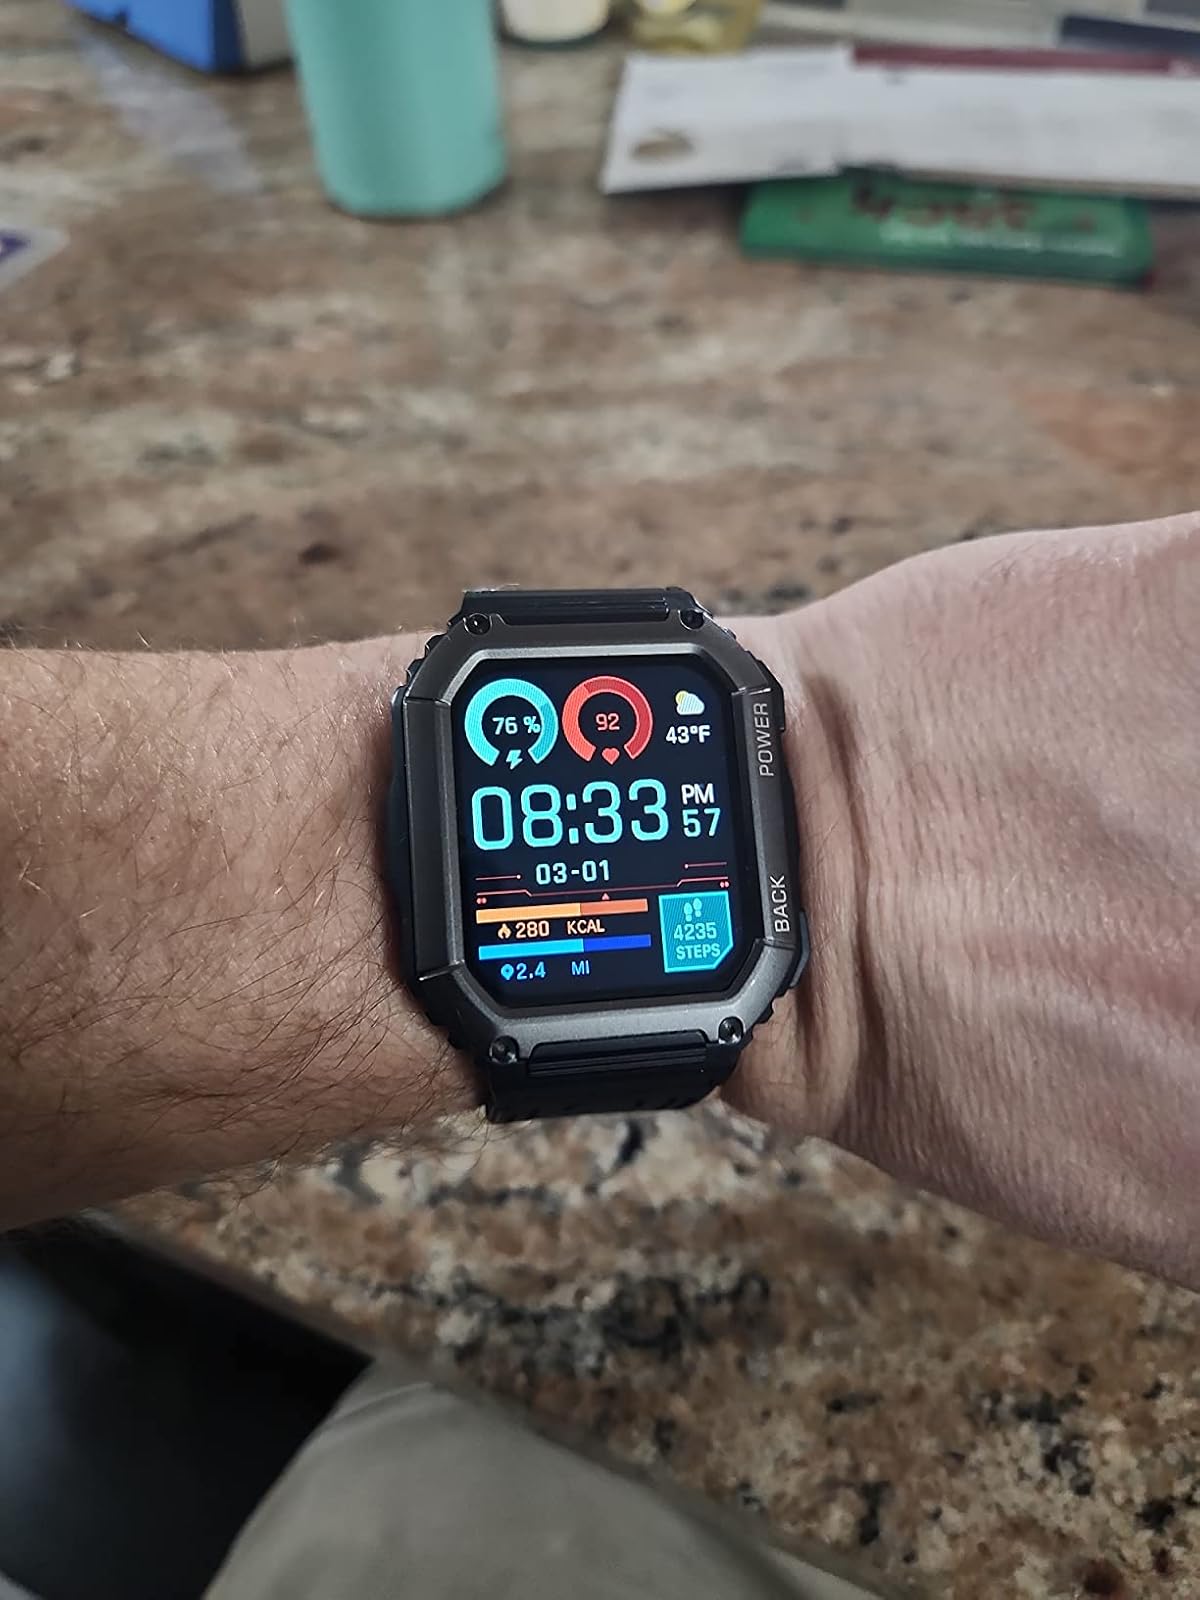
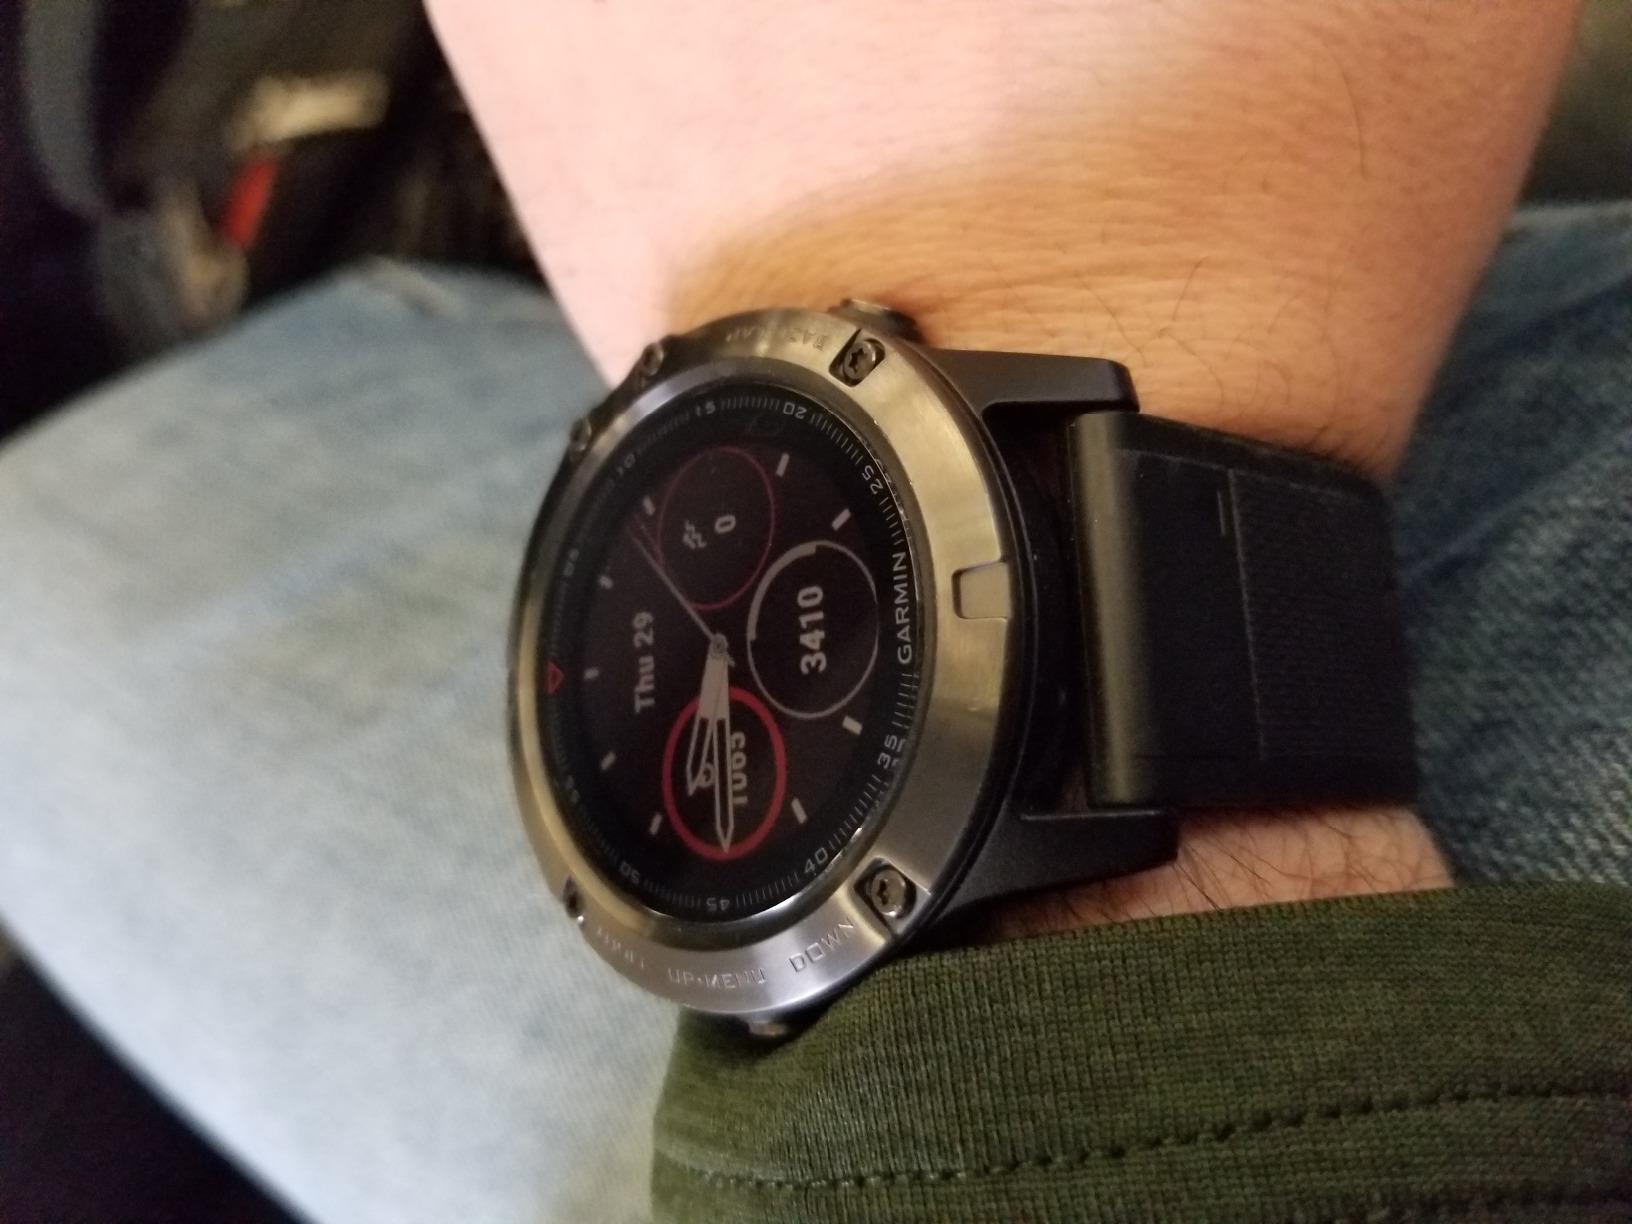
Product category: smartwatch
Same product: no